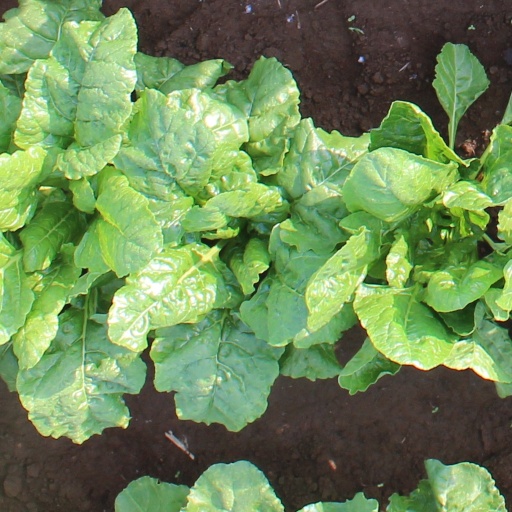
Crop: sugar beet